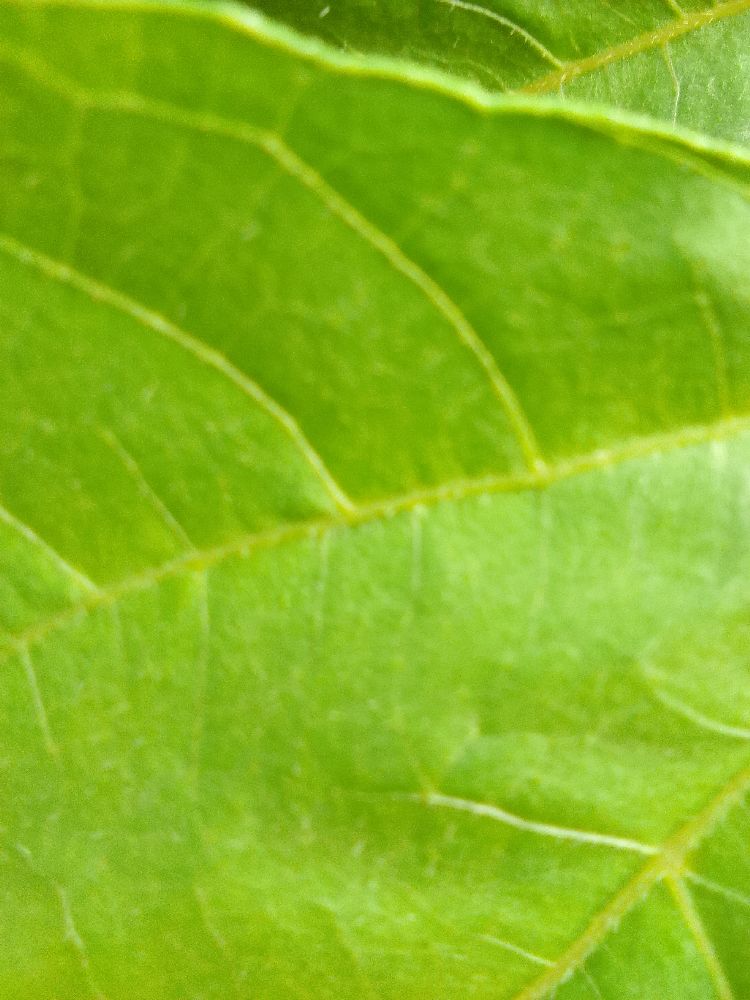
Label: healthy